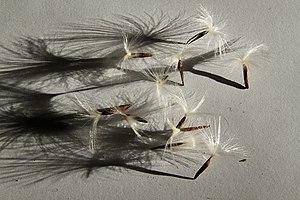
Le Faux jasmin est une plante grimpante de la famille des Apocynaceae, originaire d'Asie. Il porte de nombreux autres noms vernaculaires : trachélosperme, jasmin étoilé, jasmin des Indes.